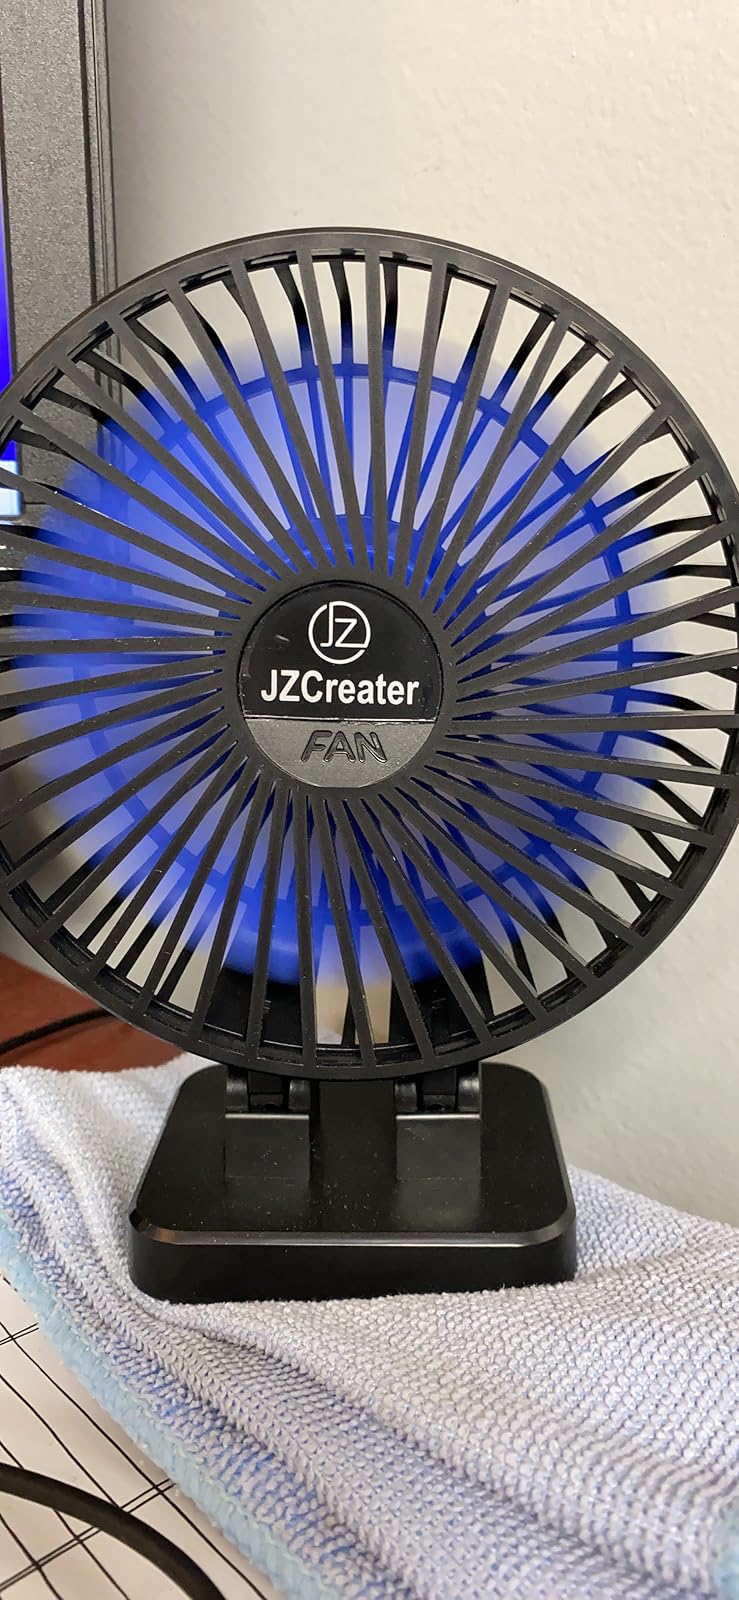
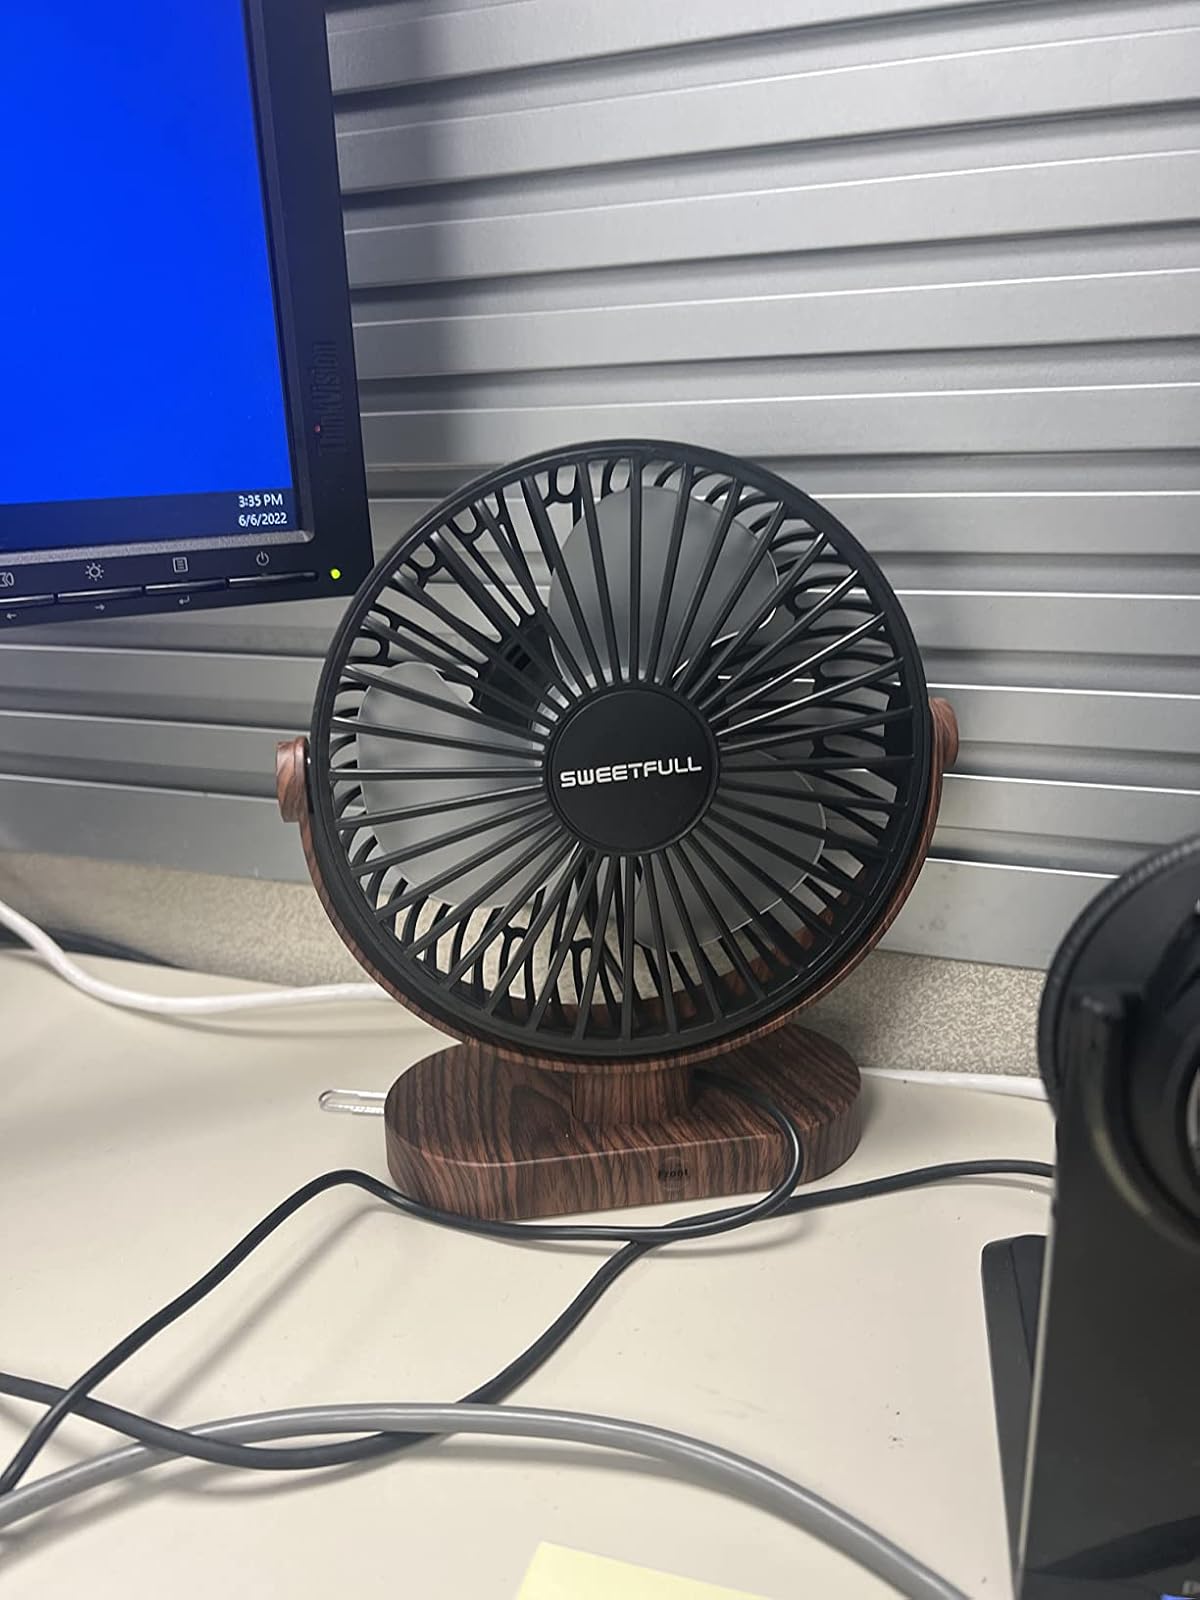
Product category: fan
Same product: no